Soerjadi Soedirdja

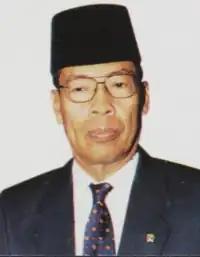
Soerjadi in 1999

Soerjadi Soedirdja (11 October 1938 – 3 August 2021) was an Indonesian politician and military general.